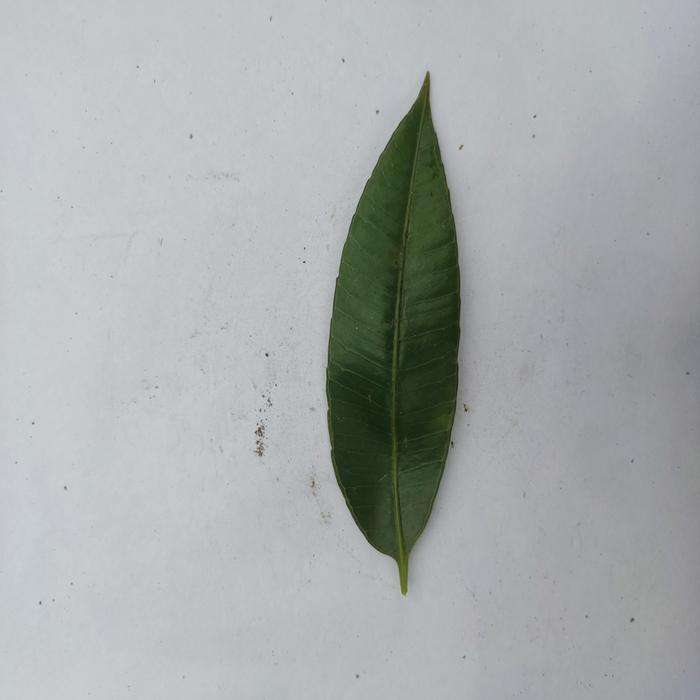
Crop: Hog Plum
Leaf condition: Heathy_Leaf